Julius Fromm

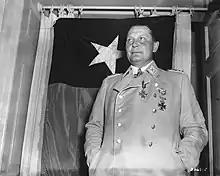
Göring in captivity 9 May 1945

In 1938, however, under Nazi rule, the government forced Fromm to sell his factories for , a fraction of their real value, to Baroness Elisabeth von Epenstein, Hermann Göring's godmother. The process was known as aryanization, and involved selling or auctioning property of Jews at well below market value to German citizens. In return Epenstein gave two castles, Veldenstein and Mauterndorf, to Göring. A year later he emigrated to London, where he died on 12 May 1945. Fromm's estate, which was worth the equivalent of approximately 30 million Euros, had already been auctioned off on 17 May 1943 for , though many items including a grand piano, plates, and his library had already been bought or stolen before.